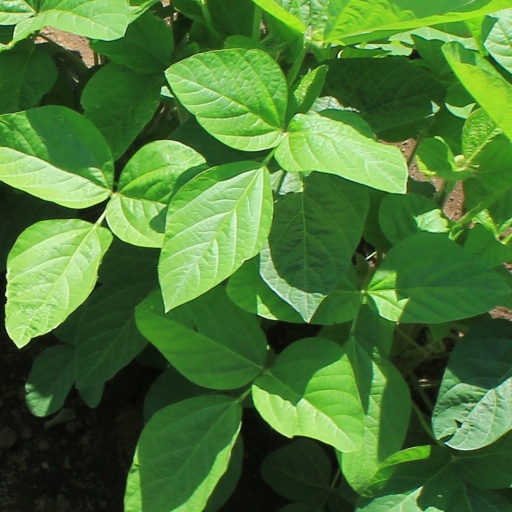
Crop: soybean